Exeter Township School District

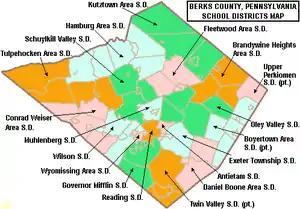

The Exeter Township School District is a small suburban public school district located in Berks County, Pennsylvania. The district serves two municipalities southeast of Reading, the Borough of St. Lawrence, and Exeter Township. In 2009, the District residents’ per capita income was $24,836, while the median family income was $63,670. In the Commonwealth, the median family income was $49,501 and the United States median family income was $49,445, in 2010.